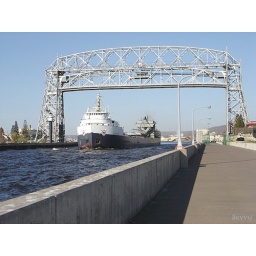
One of the many ore boats which pass under the bridge out to sea.